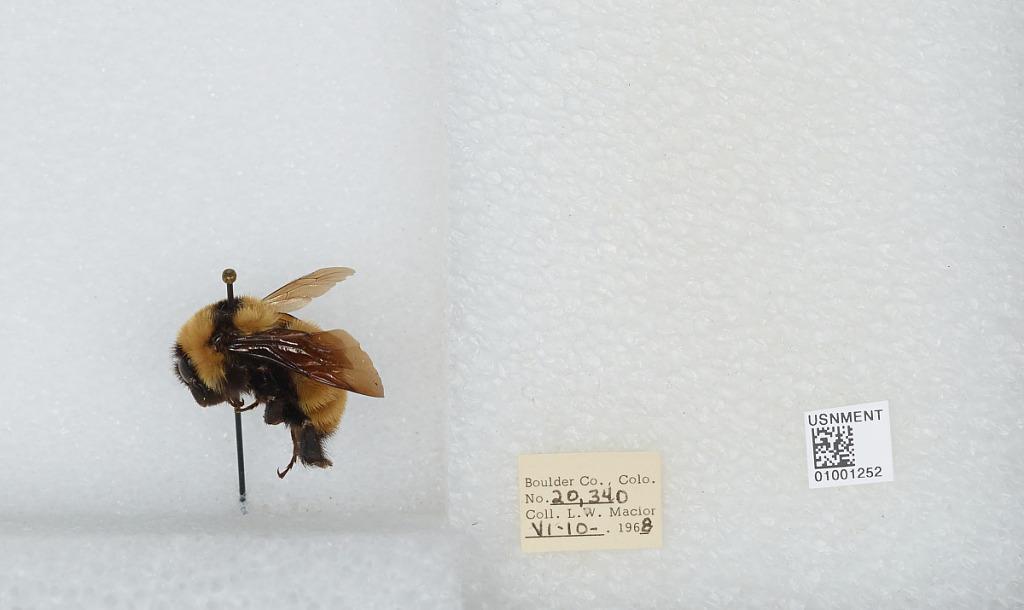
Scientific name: Bombus (Fervidobombus) fervidus fervidus (Fabricius)
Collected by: L. Macior
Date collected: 1968-6-10
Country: United States
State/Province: Colorado
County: Boulder
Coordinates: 40.09, -105.36